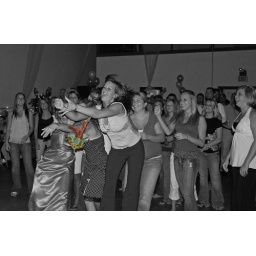
She almost had it...the girl in the polka-dotted dress got it.